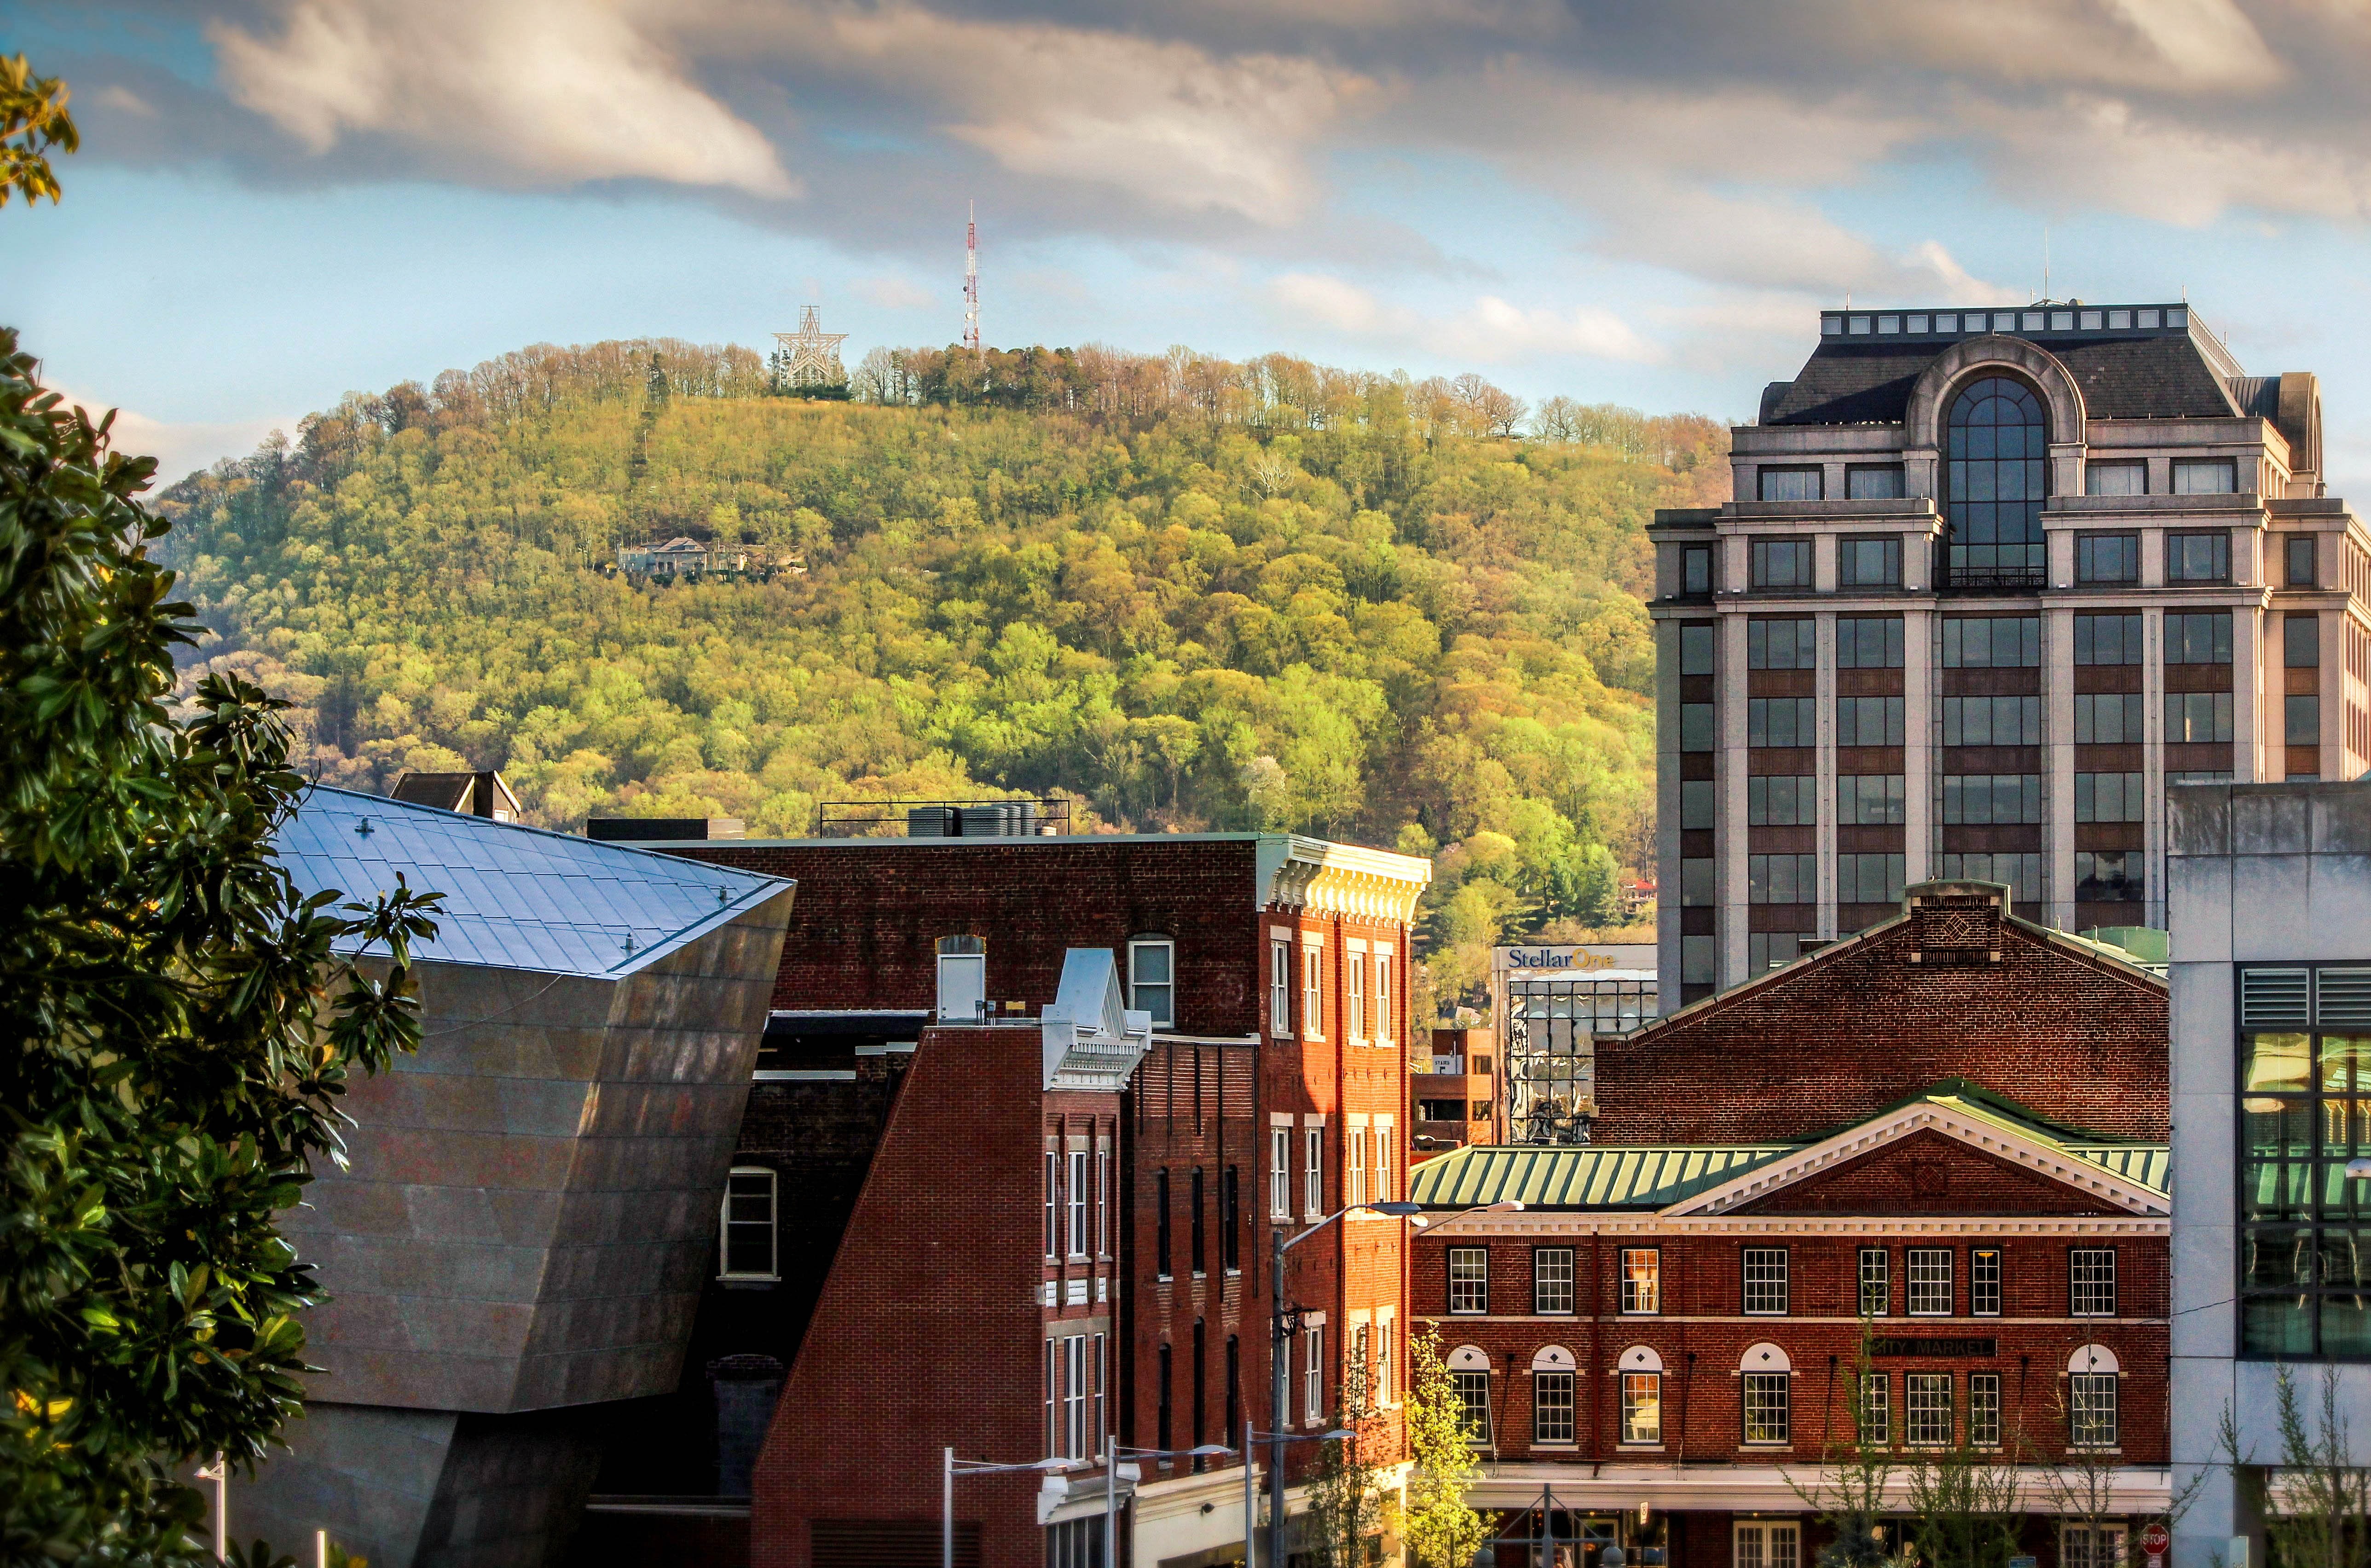
tree, architecture, plant, sky, house, town, roof, building, city, home, downtown, hillside, facade, vista, estate, condominium, real estate, urban area, mixed use, urban center, roanoke star